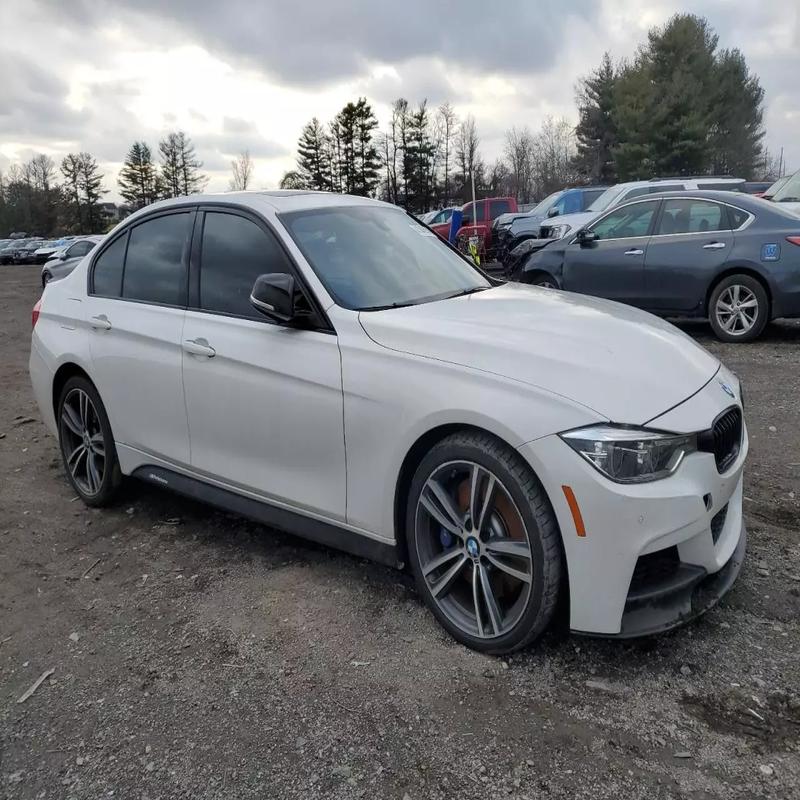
Aucun dommage détecté.
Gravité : aucun